Loire

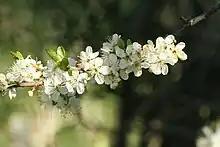
Greengage blossom

The Centre region of the Loire river valley accounts for the largest forest in France, the forest of Orléans (French: Forêt d'Orléans), covering an area of , and the forested park known as the "Foret de Chambord". Other vegetation in the valley, mostly under private control, consists of tree species of oak, beech and pine. In the marshy lands, ash, alder and willows are grown with duckweed providing the needed natural fertilizing effect. The Atlantic coast is home to several aquatic herbs, the important species is Salicornia, which is used as a culinary ingredient on account of its diuretic value. Greeks introduced vines. Romans introduced melons, apples, cherries, quinces and pears during the Middle Ages, apart from extracting saffron from purple crocus species in the Orléans. Reine claude ("Prunus domestica italica") tree species was planted in the gardens of the Château. Asparagus was also brought from northwestern France.